Namysłów

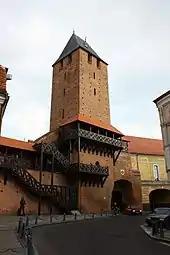
Medieval Krakowska Gate

The town began to develop during the 13th century, but was destroyed in 1241 during the first Mongol invasion of Poland. It was refounded by Polish Duke Bolesław II the Bald in 1249. During the medieval Ostsiedlung it was colonized by Germans, who used the Germanized name "Namslau". According to German linguist Heinrich Adamy the town's name is derived from the Polish name "namysł", which means "thinking". According to another theory, the name of the city comes from the old Polish name Namysł. In medieval manuscripts and documents such as the "Liber fundationis episcopatus Vratislaviensis" it appeared under the Latinized name "Namislavia". Located within the fragmented Kingdom of Poland, until 1294 it was part of the Duchy of Wrocław, then the Duchy of Głogów, in years 1312–23 it was briefly the seat of the Duchy of Namysłów, then it was part of the Duchy of Brzeg until 1338, then the revamped Duchy of Namysłów again until 1341, and afterwards it came directly under the rule of King Casimir III of Poland until 1348. A castle, first documented in 1312, was a residence of Casimir III in 1341. The Treaty of Namysłów, in which Casimir renounced his claims to Silesia to King Charles IV of Bohemia, was signed in the town in 1348. The town was a center of brewing and clothmaking.